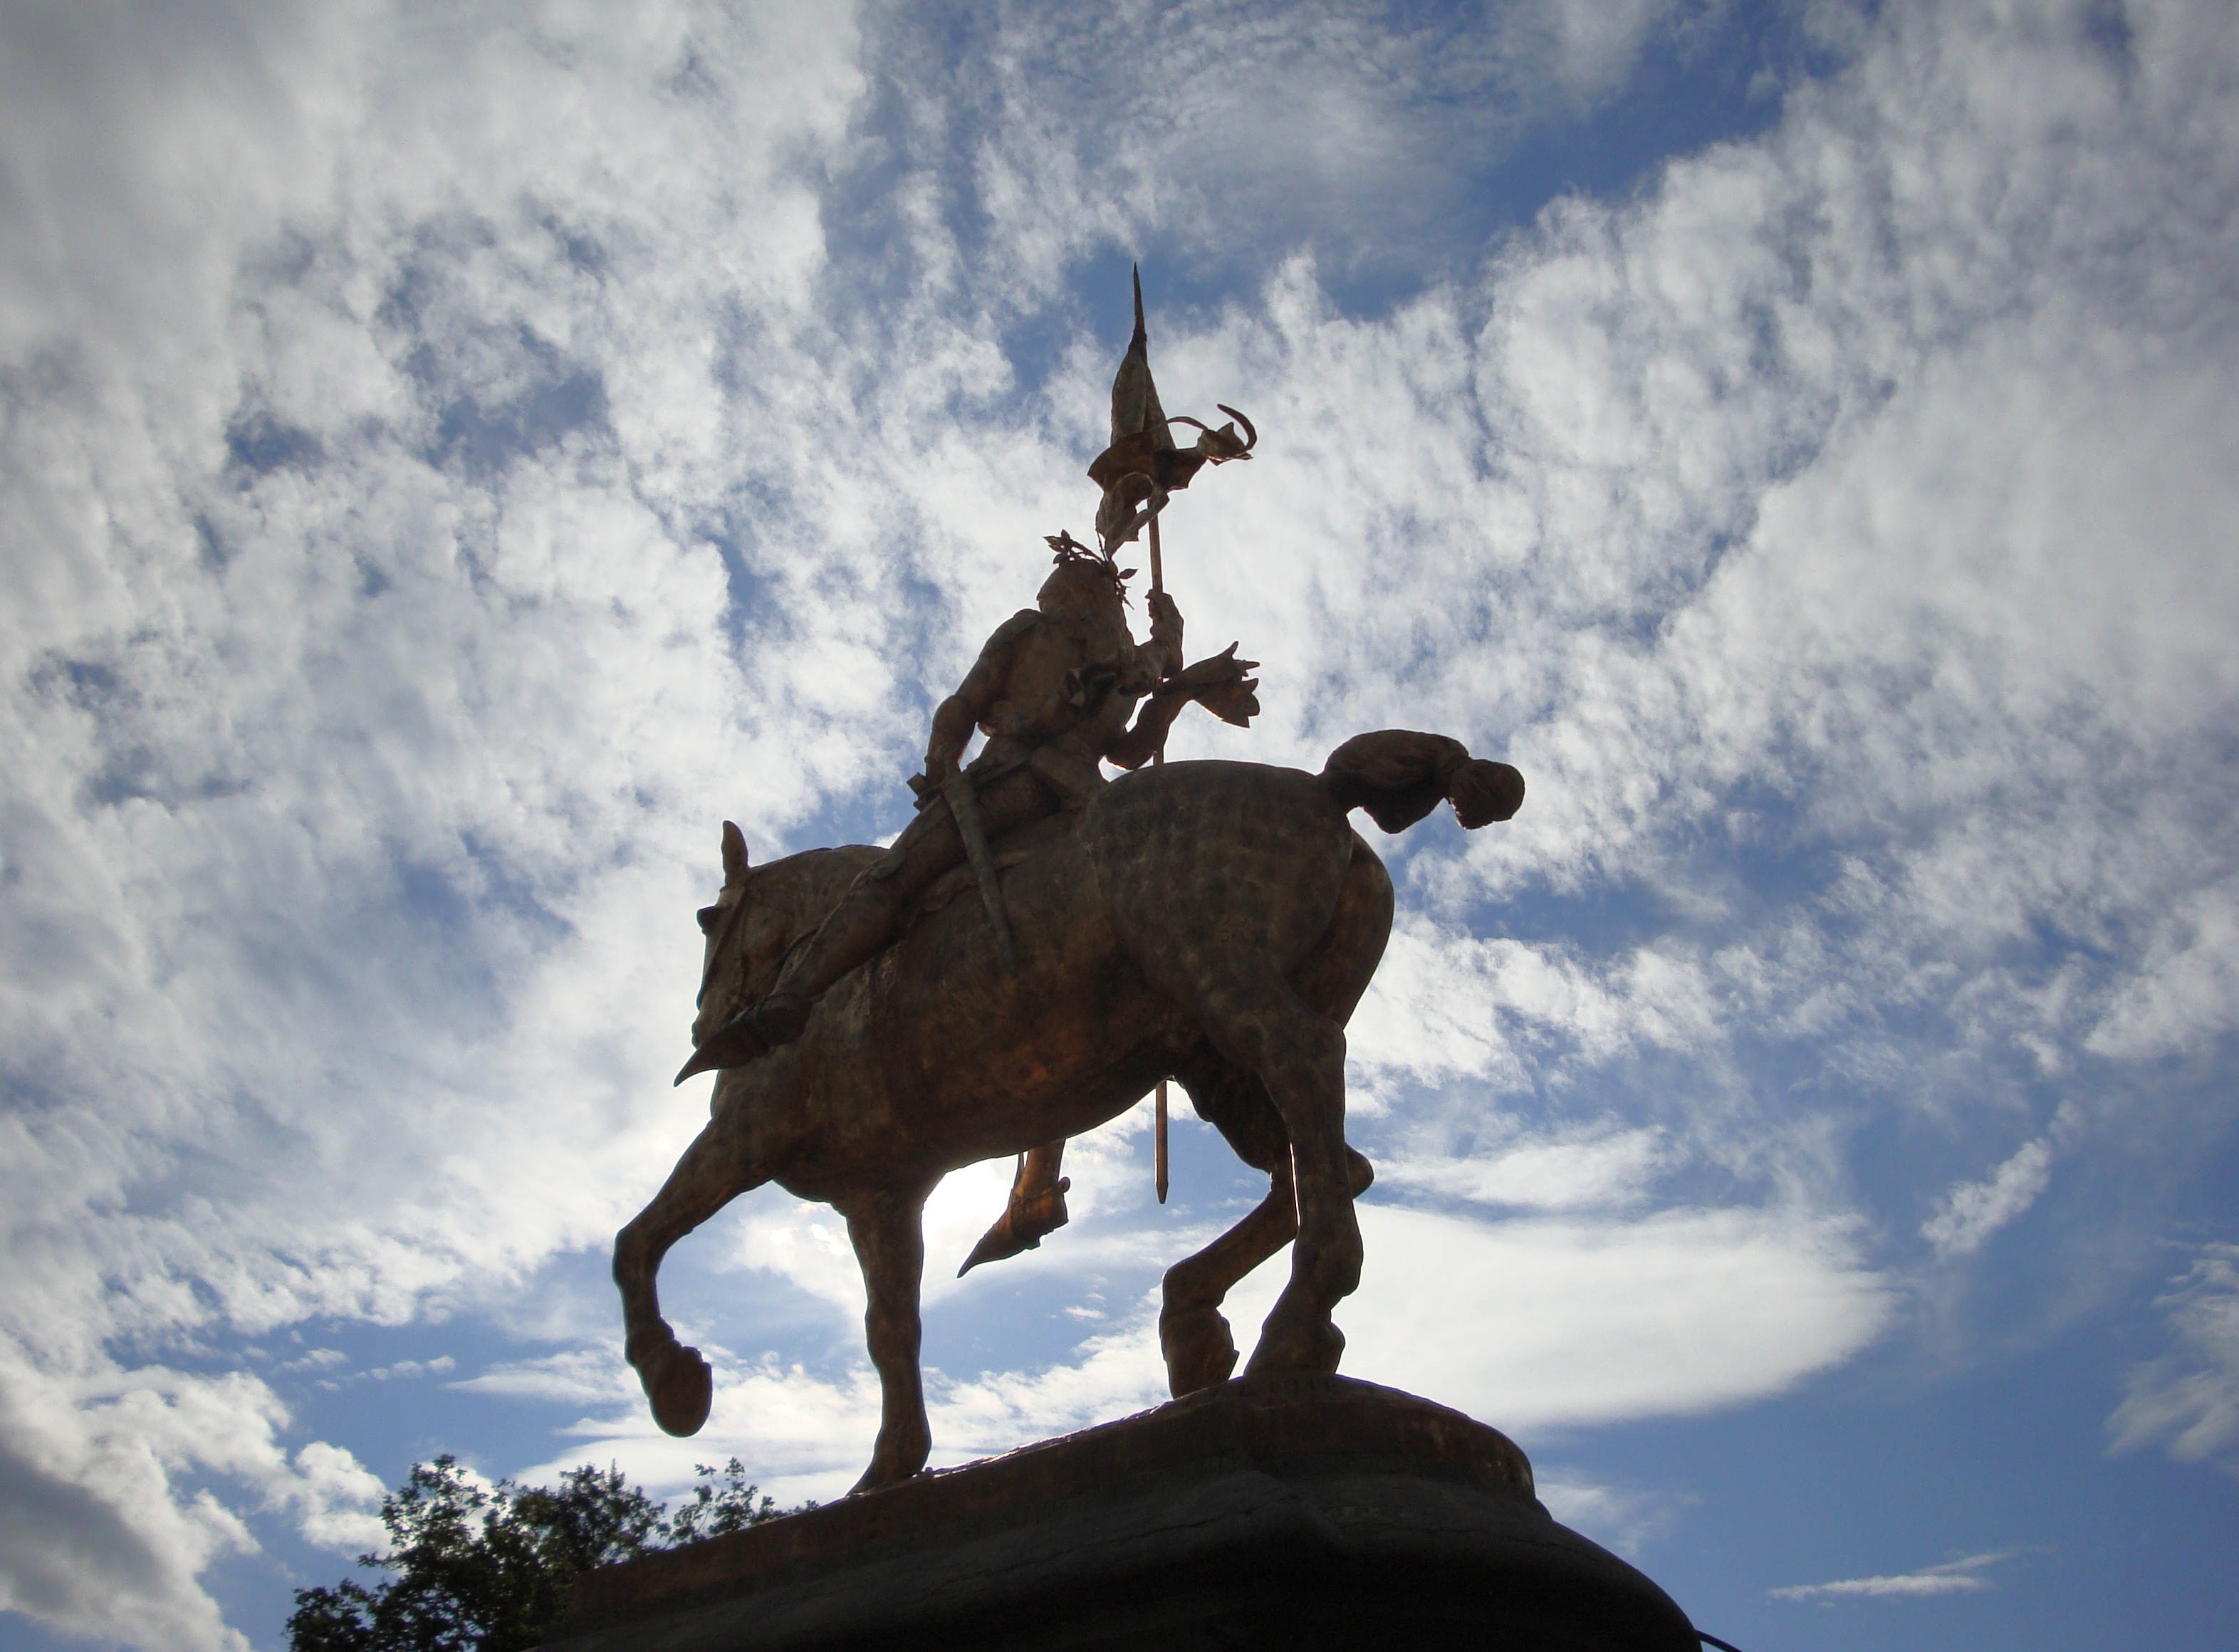
silhouette, cloud, sky, woman, monument, statue, soldier, horseback, horse, banner, sculpture, clouds, saint, warrior, heroine, joan arc